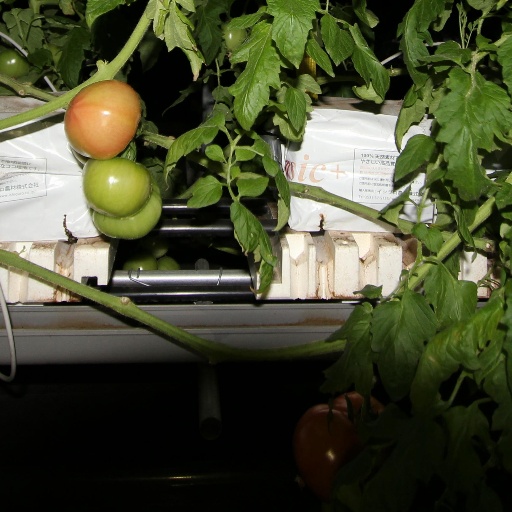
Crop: tomato